Coccinella novemnotata

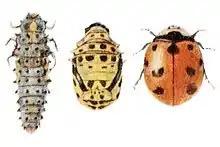
Larval Instar, Pupa, and Adult "Coccinella novemnotata Diagram"

Although this family has been the focus of many studies in the 19th and 20th century to delineate the subfamily and tribe relations, there is no consensus as most studies based on morphology contradict. However, a recent study based on molecular sequencing data has clarified and produced a few detailed phylogenetic trees. "Coccinella novemnotata" belongs to the subfamily Coccinellinae under family Coccinellidae. This family falls under the superfamily Cucujoidea and suborder Polyphaga. A number of molecular phylogeny studies agree with pre-existing morphology-based relationships that Coccinellidae are a monophyletic group within Cucujiformia in the Cerylonid series, sister to a clade in Endomychidae or Corylophidae. Further molecular phylogenetics studies are needed to delineate and establish subfamilies. Two studies presented evidence that Coccinellinae is the only monophyletic subfamily within Coccinellidae, as opposed to Coccidulinae, Epilachninae, Scymninae and Chilocorinae which are paraphyletic groups. In addition, there was evidence of the tribe Chilocorini being sister to Coccinellinae.